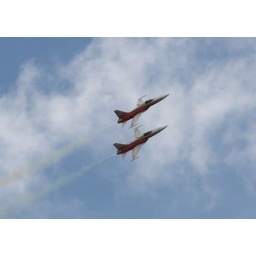
beautifully up against the blue fluffy cloud sky.